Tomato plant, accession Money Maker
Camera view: tilt-top (135 deg); turntable rotation: 300 degrees
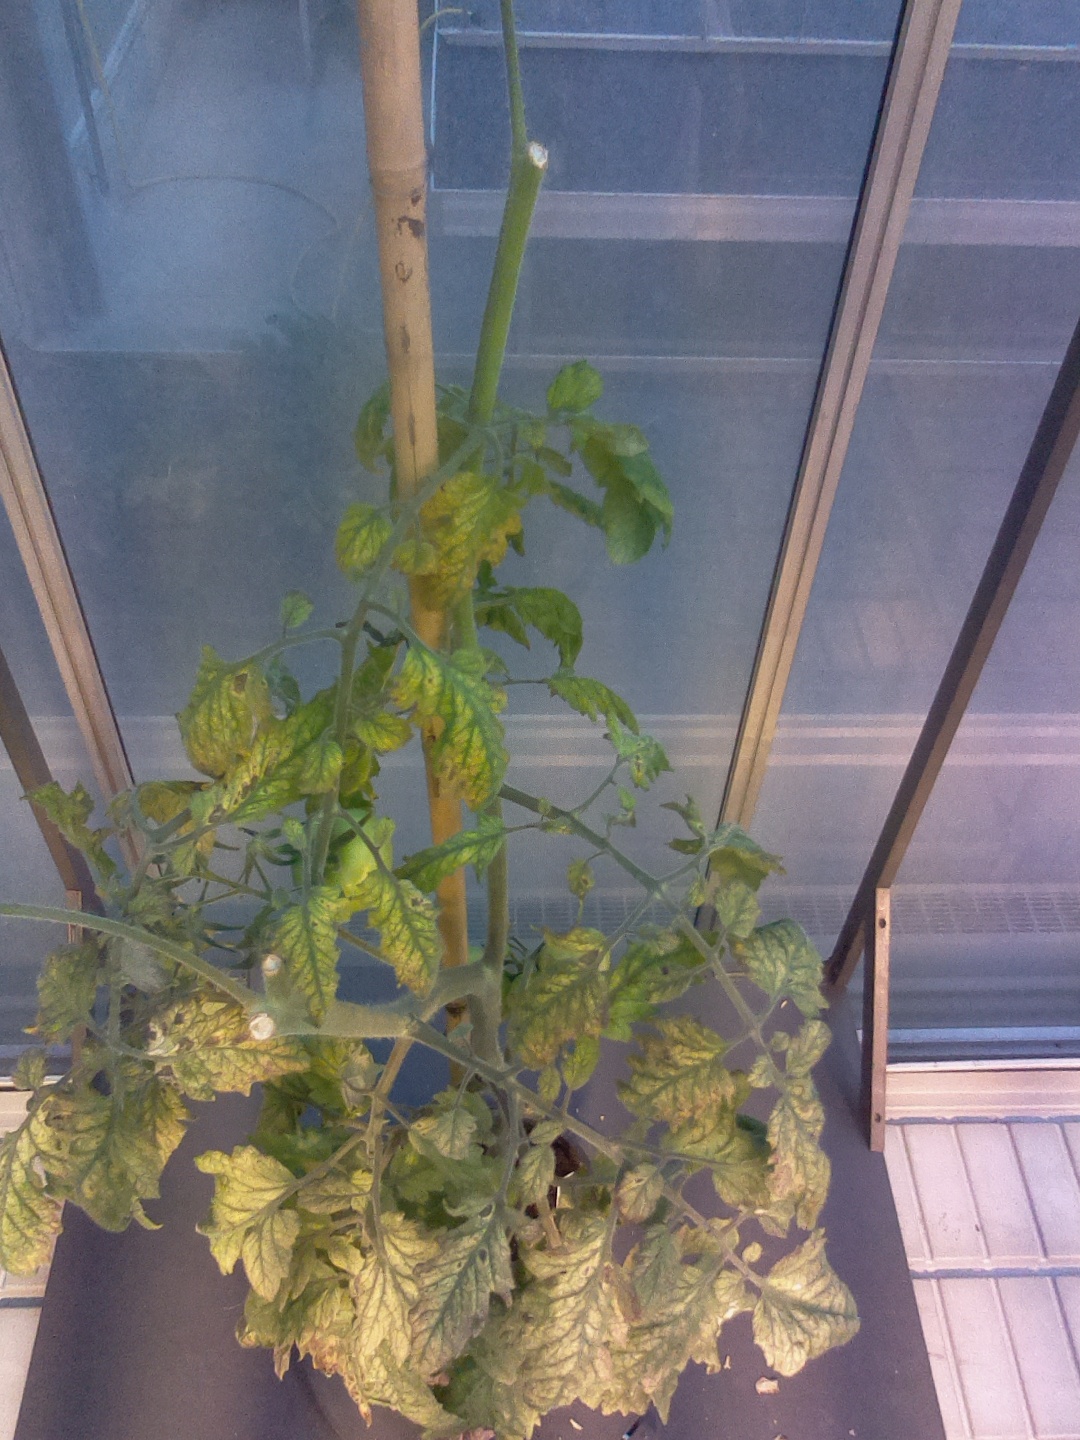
BBCH growth stage 79: 90% -100% of final fruit size